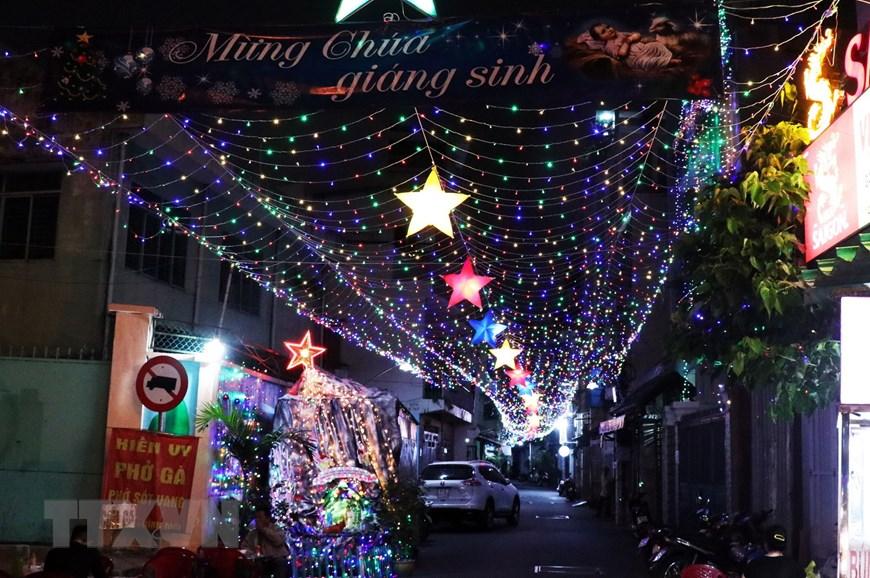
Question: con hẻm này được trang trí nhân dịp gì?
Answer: nhân ngày lễ giáng sinh